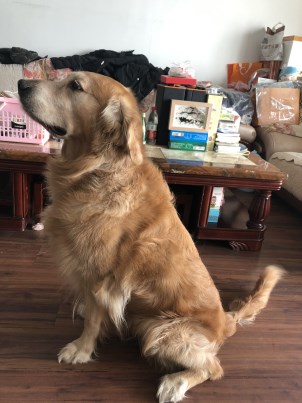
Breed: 5355-n000126-golden_retriever